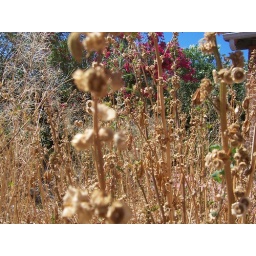
There are some pretty pink flowers growing in the background. I didn't water those either.